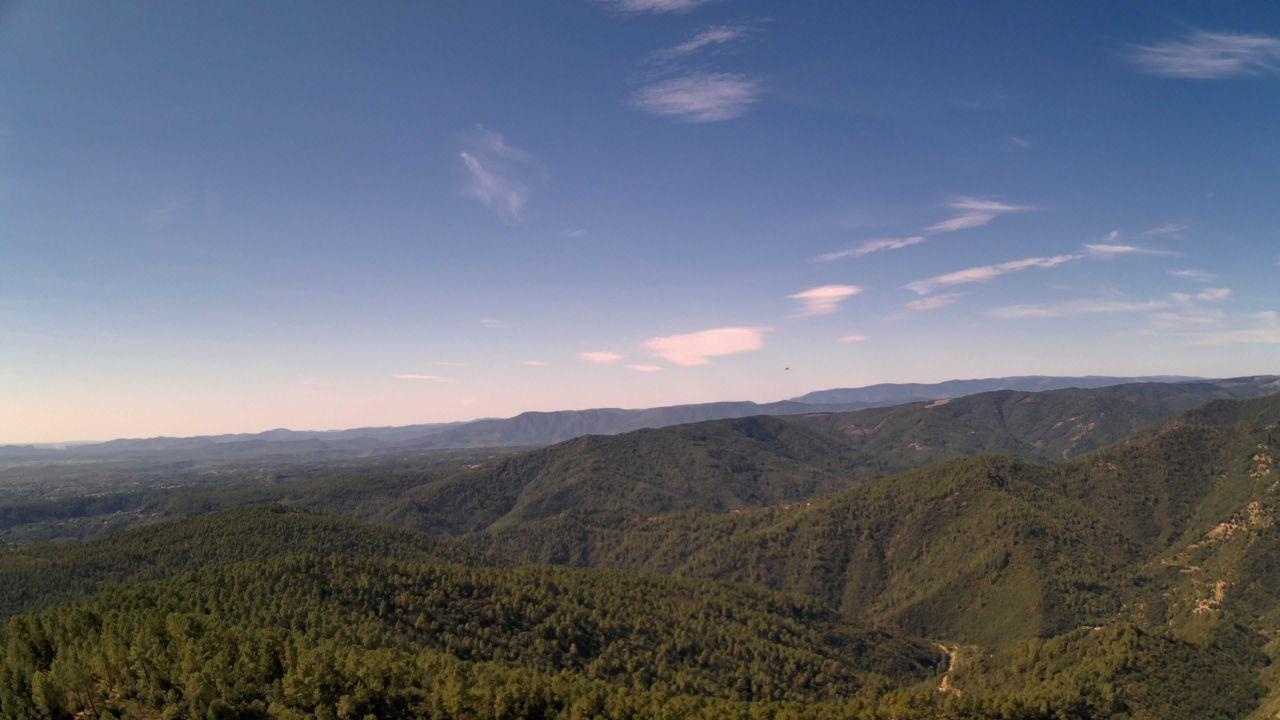
Fire: no
Smoke: yes